Uummannaq (mountain)

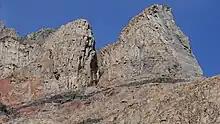
Trabant bastions in the southeastern pillar.

The mountain has two summits of similar height (the eastern summit being the higher), hence the name "Uummannaq", Greenlandic for "heart-shaped". Deep chimneys fall to the south and the north from the col between the western and eastern summits.